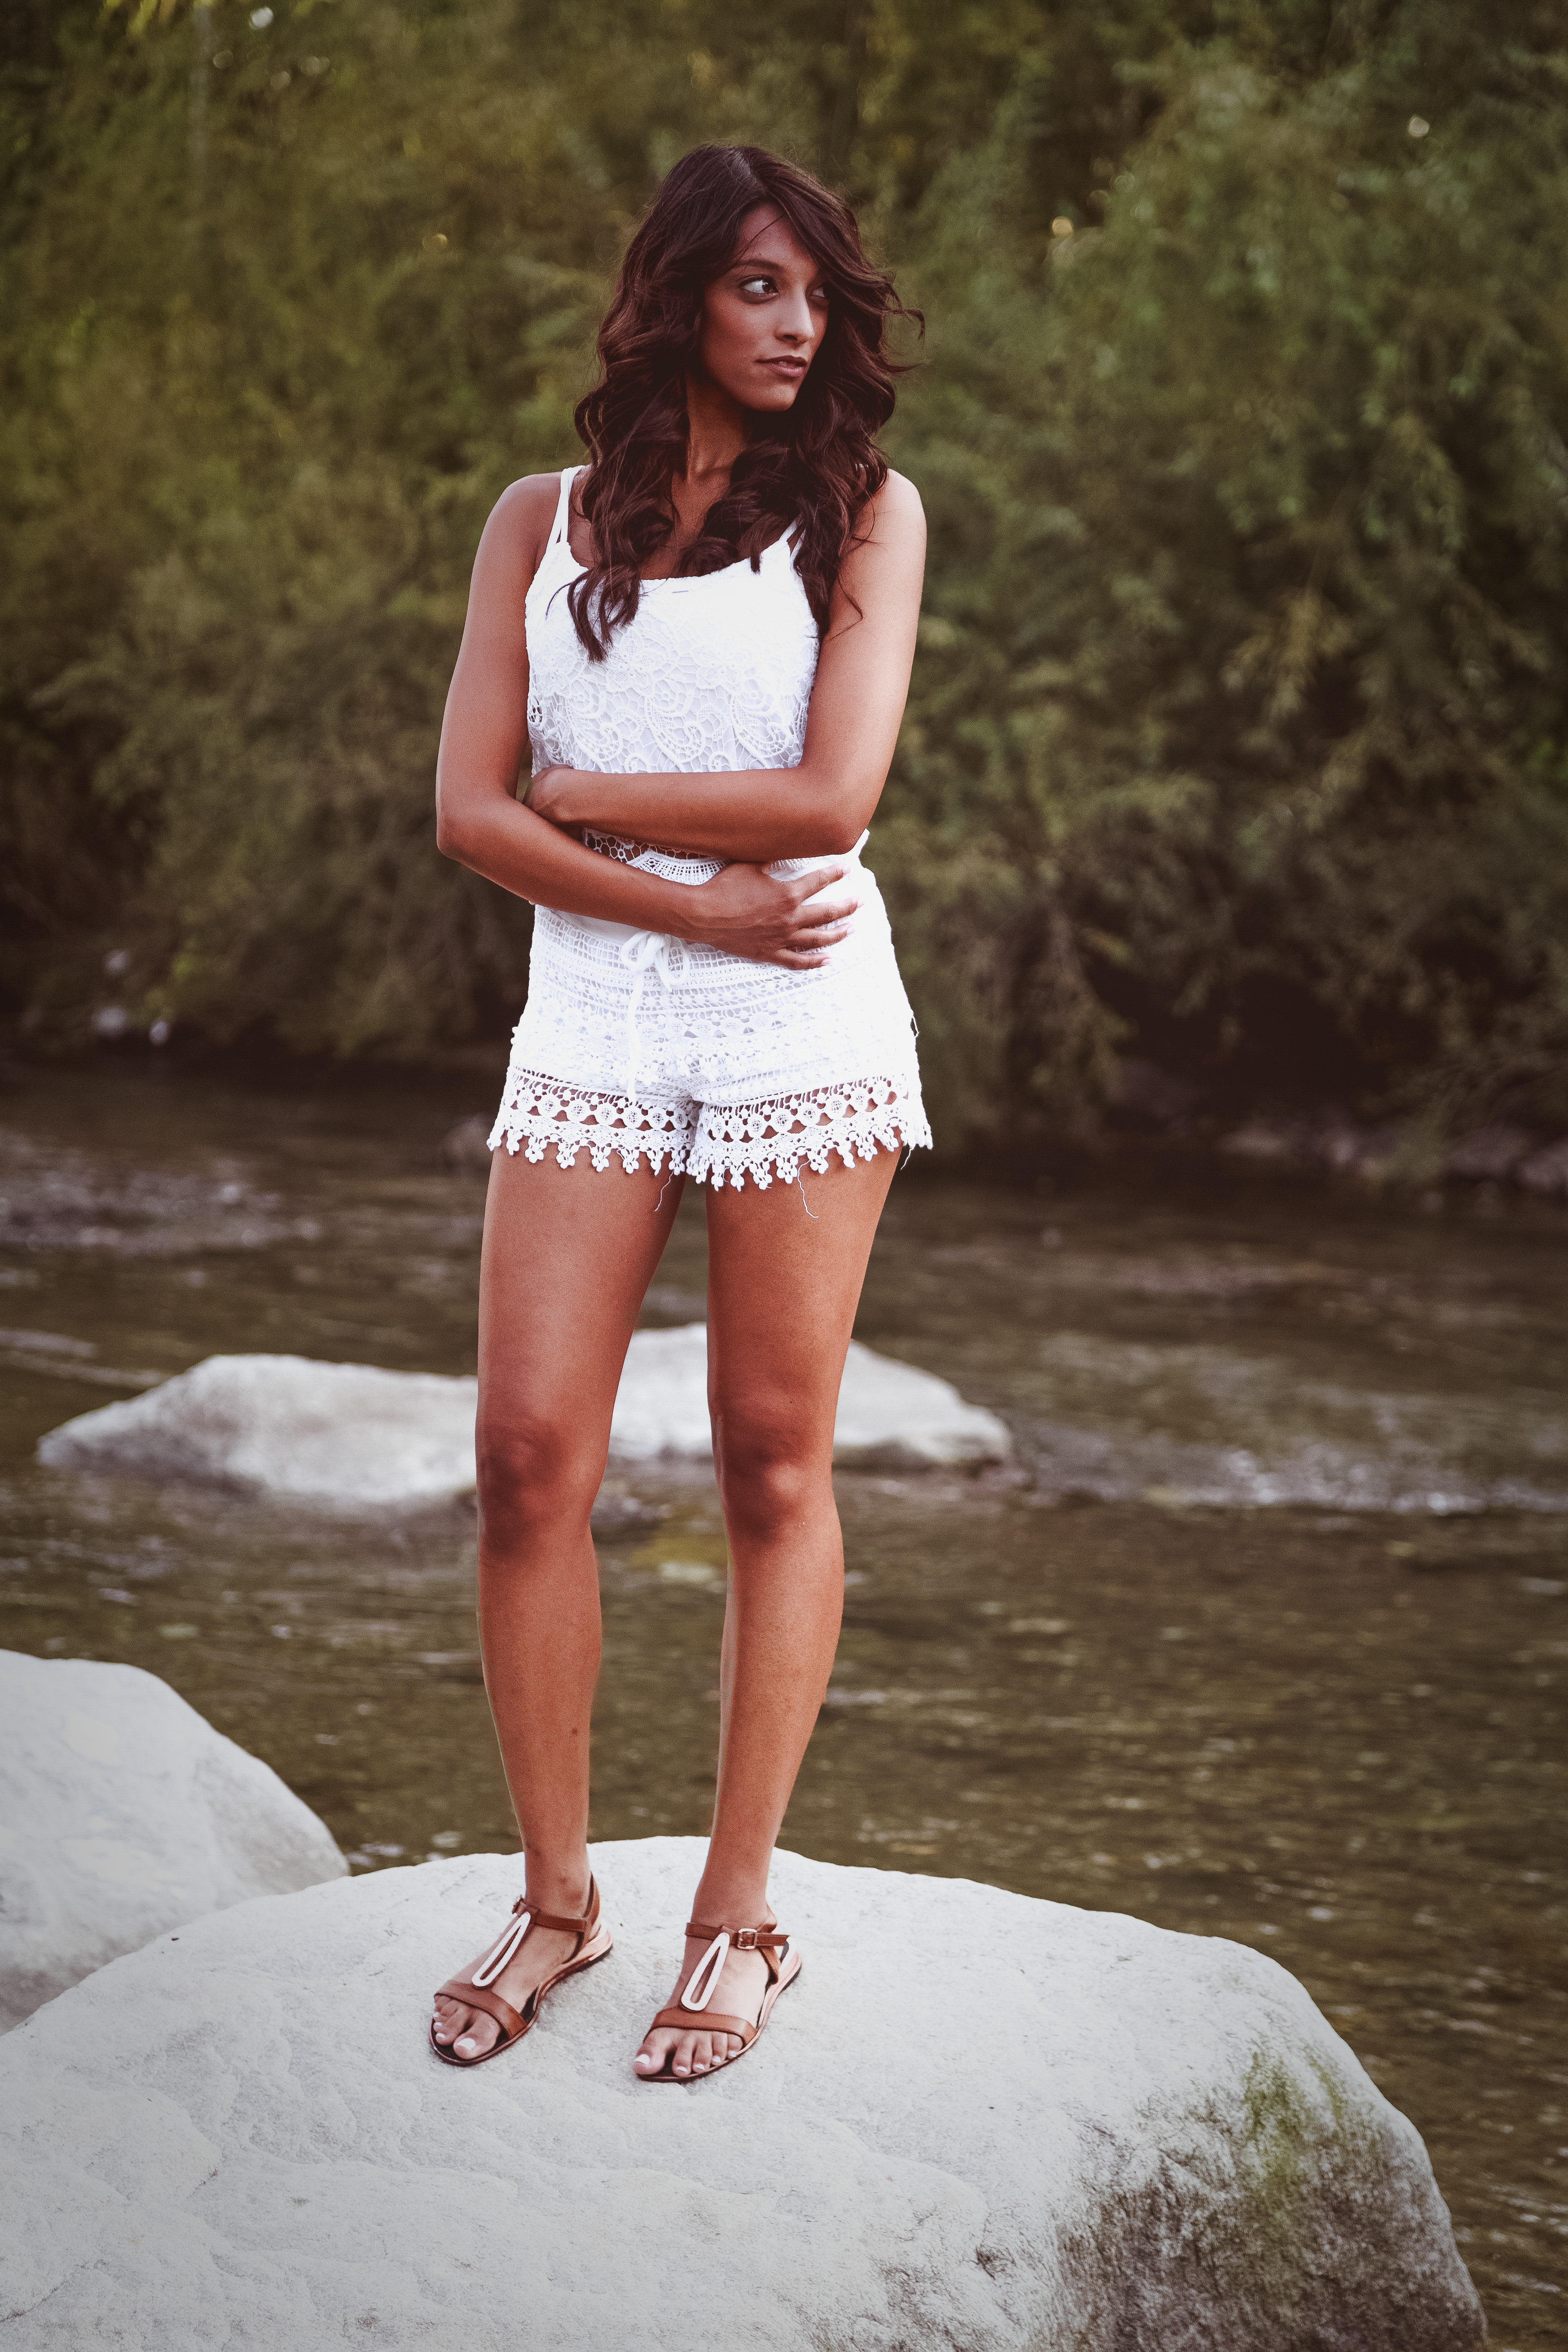
white, photograph, water, beauty, clothing, photo shoot, skin, leg, fashion, human leg, model, thigh, summer, photography, brown hair, long hair, lip, tree, shorts, vacation, dress, sitting, muscle, smile, stream, flash photography, fashion model, leisure, river, portrait photography, t shirt